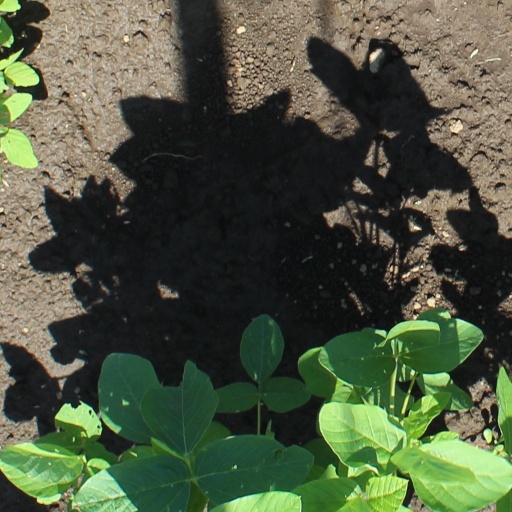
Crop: soybean